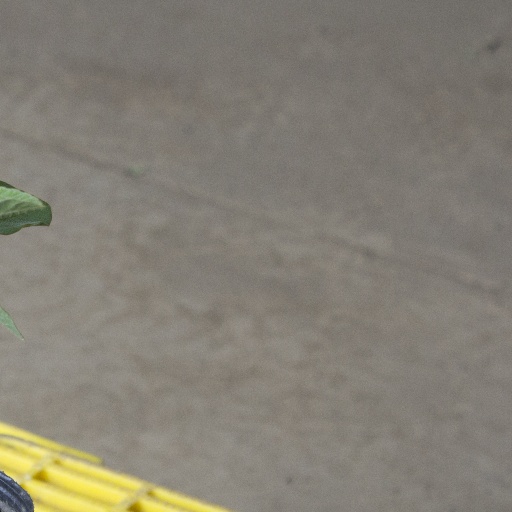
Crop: soybean